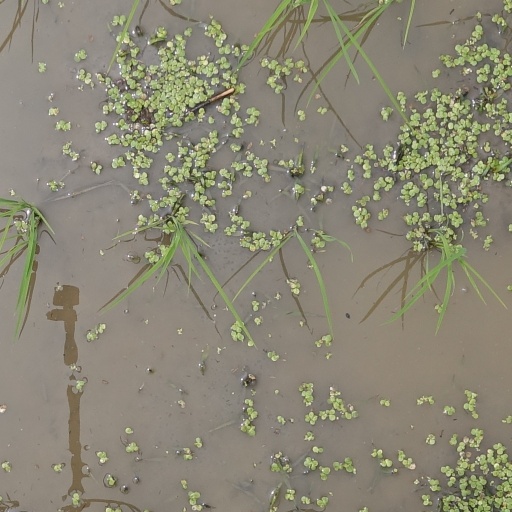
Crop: rice